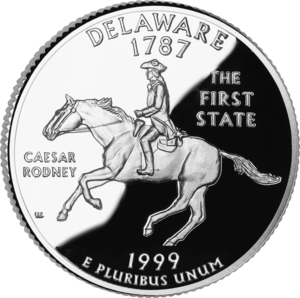
Les 50 State Quarters sont une série de cinquante pièces d'un quart de dollar américain émise par l'United States Mint de 1999 à 2008 pour faire connaître les différents États des États-Unis. Ces pièces ont été émises au rythme de cinq par an, par ordre d'entrée des États dans l'Union.
Le Delaware est un État de la côte est des États-Unis, bordé à l'ouest et au sud par le Maryland, au nord par la Pennsylvanie, à l'est par le New Jersey et l'océan Atlantique. Le Delaware est souvent surnommé « le premier État » puisqu'il est le premier à avoir ratifié la constitution des États-Unis le 7 décembre 1787. Il est le deuxième plus petit État américain et a la sixième plus petite population du pays. Le Delaware est souvent décrit comme un paradis fiscal en raison de ses lois favorables aux entreprises et de ses faibles taxes. Environ 50 % des entreprises américaines cotées en bourse à New York ont leur siège au Delaware, fournissant environ un cinquième du revenu de l’État. En 2019, sa population s'élève à 973 764 habitants.
Les pièces de monnaie des États-Unis désignent les pièces de monnaie ayant cours légal sur le territoire des États-Unis.